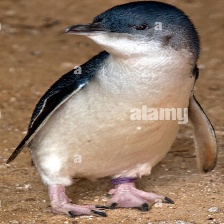
Species: FAIRY PENGUIN
Scientific name: EUDYPTULA MINOR
ImageNet parent category: king_penguin